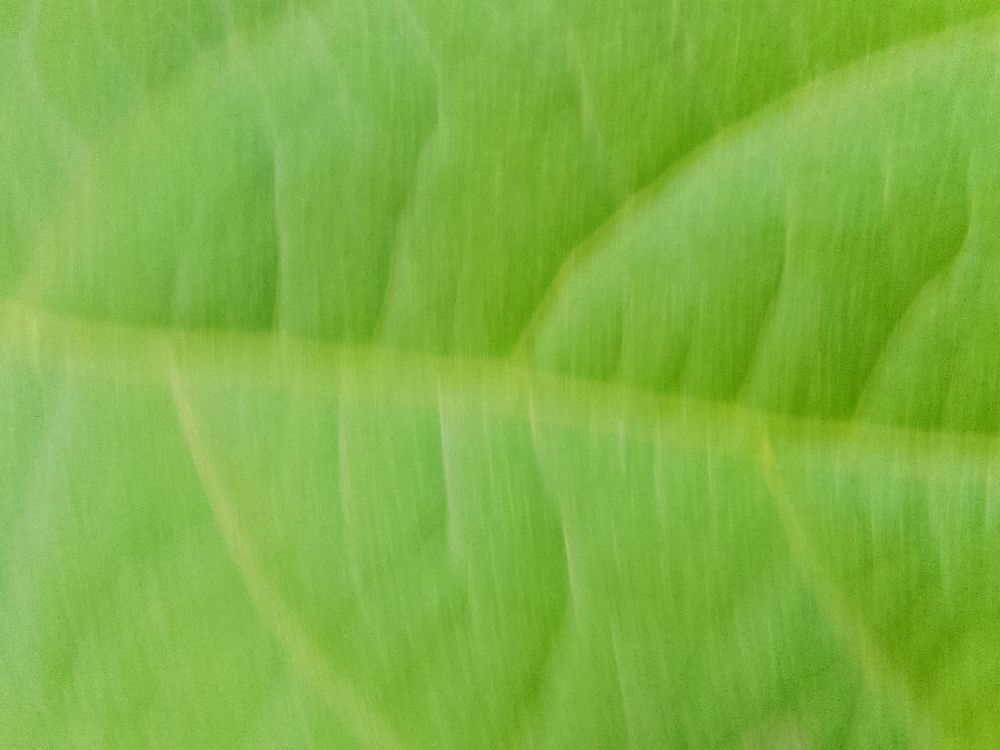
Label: healthy